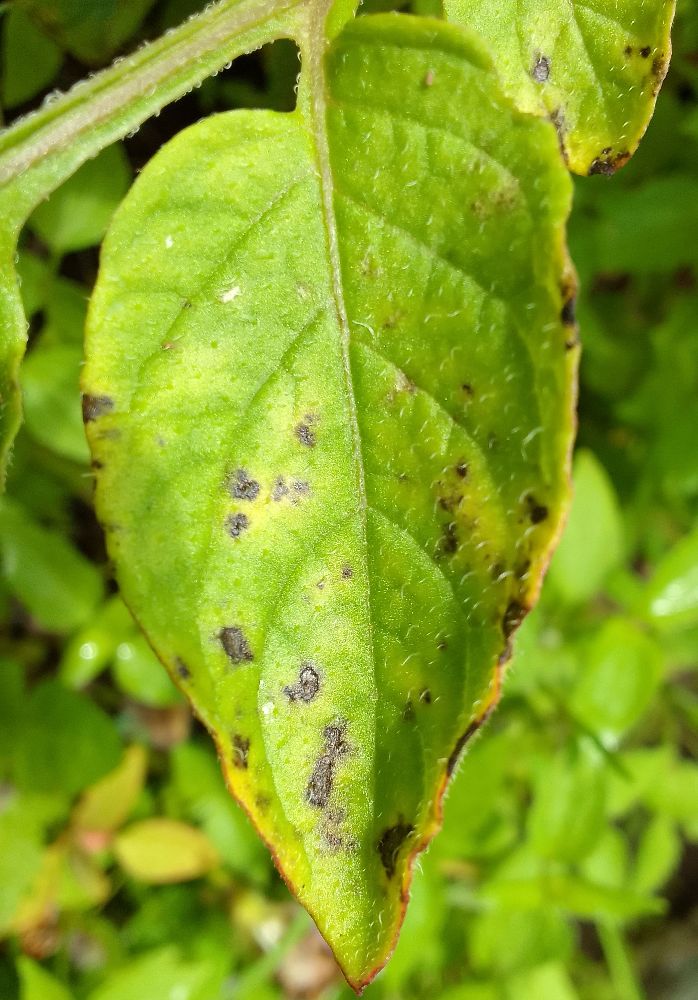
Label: Early blight